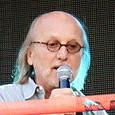
Age: 64